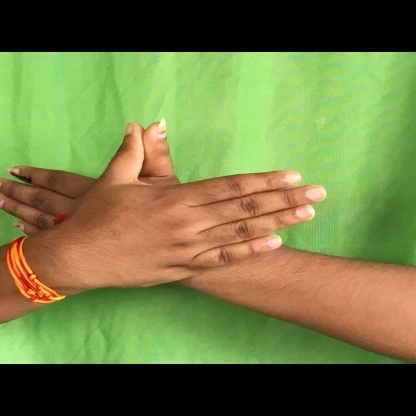
Mudra: Garuda